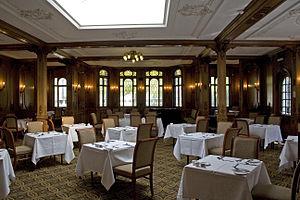
Le RMS Olympic est un paquebot transatlantique britannique, construit par les chantiers Harland & Wolff pour la White Star Line. Il est le sister-ship des infortunés Titanic et Britannic. Contrairement à ces derniers, l’Olympic a eu une longue et brillante carrière, et en a tiré le surnom d’« Old Reliable ». Cette carrière a néanmoins été marquée par plusieurs collisions avec d'autres navires. La plus importante de ces collisions, avec le croiseur HMS Hawke a eu pour principale conséquence de retarder le départ du Titanic de près d’un mois en raison des réparations de l'Olympic qui ont nécessité un transfert de main d'œuvre.